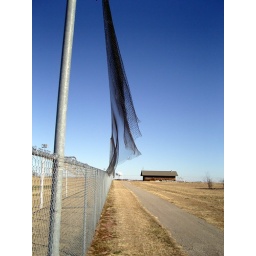
Nets to prevent soccer balls going over the fence seem loose.